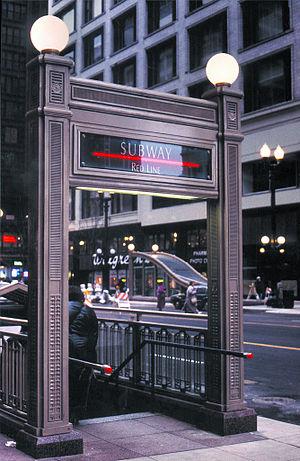
Image de la bouche de métro de Monroe sur la ligne rouge du métro de Chicago
Le State Street Subway est un tronçon souterrain du métro de Chicago situé principalement dans le quartier financier du Loop.
Monroe est une station de la ligne rouge du métro de Chicago, elle est située dans le quartier du Loop de la ville de Chicago aux États-Unis.